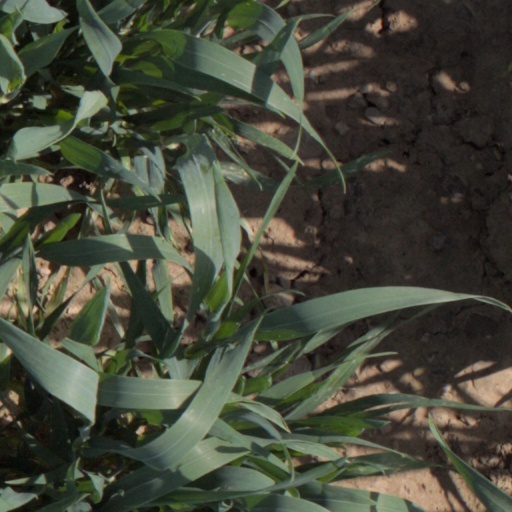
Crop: wheat